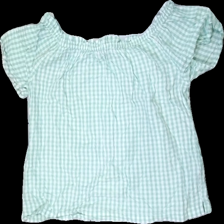
View: back
Type: Top
Category: Ladies
Brand: Miss Milla
Colors: White, Green
Material: 100% cotton
Pattern: Checkered print
Cut: Regular
Size: L
Season: Summer
Price range: 100-150
Recommended usage: Reuse